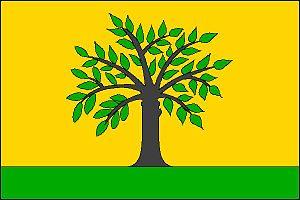
Bílov est une commune du district de Nový Jičín, dans la région de Moravie-Silésie, en République tchèque. Sa population s'élevait à 573 habitants en 2018.